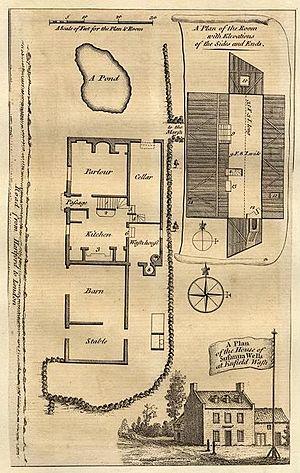
Elizabeth Canning, née le 17 septembre 1734 et décédée en juin 1773, est une servante anglaise qui a été au centre d'une affaire judiciaire qui compte parmi les plus célèbres débats criminels du XVIIIᵉ siècle en Angleterre. Elle aurait été enlevée et retenue contre son gré dans un grenier à foin, avant de s'en échapper après environ un mois de captivité. Des personnes soupçonnées d'être ses agresseurs sont jugées et reconnues coupables, mais ensuite libérées à la lumière d'éléments nouveaux. Elizabeth Canning, reconnue coupable de parjure, est condamnée à la déportation pénale.